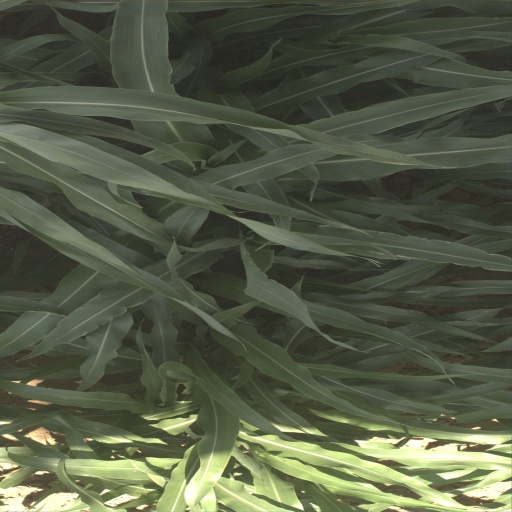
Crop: sorghum